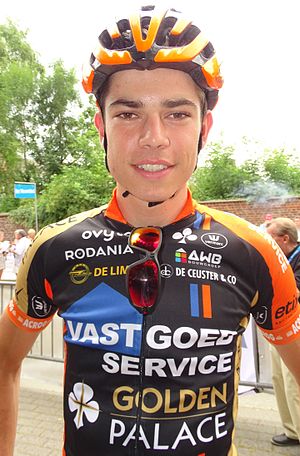
Wout van Aert
Wout van Aert er en belgisk cykelrytter. Han kører for Jumbo-Visma. I 2018 vandt han klassementet og anden etape af PostNord Danmark Rundt.